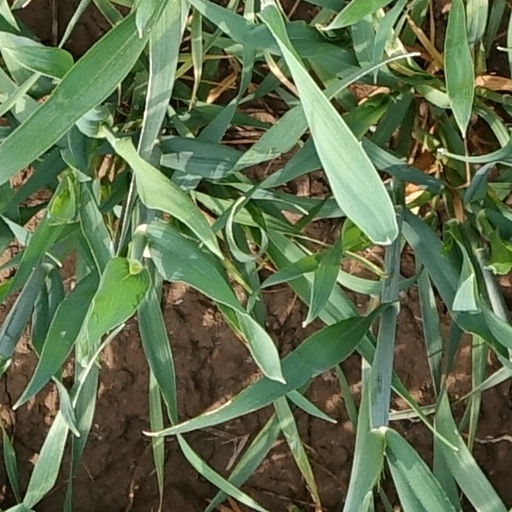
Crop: wheat